Moria refugee camp

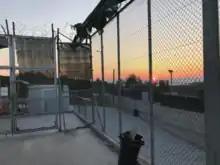
Moria in 2017

Mória Reception and Identification Centre, better known as Mória Refugee Camp, or just "Mória", was founded in January 2013 and served as the largest refugee camp in Europe until it was burned down in September 2020. It was located outside the village of Moria ("Mória") near Mytilene on the island of Lesbos. Enclosed with barbed wire and a chain-link fence, the military camp served as a European Union “hotspot”. It was described by Human Rights Watch as an open air prison.